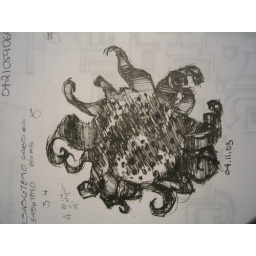
lamp at the flying pig hostel in amsterdam - if you travel to amsterdam, you MUST stay here. period.